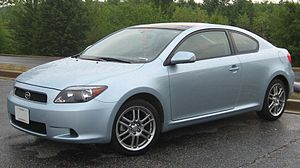
Scion / Bilmodeller
Scion tC
Scion er et bilmærke fra Toyota Motor Corporation til det Nordamerikanske marked. Mærket er grundlagt i 2002 og Scion's langsigtede mål er at appellere til Generation Y-forbrugere. De første Scion-modeller Scion xA hatchback og Scion xB wagon, blev sat til salg i Californien i 2003, efterfulgt af sportscupéen Scion tC og landsdækkede lancering i USA i 2004. En efterfølger til xA, Scion xD, blev præmieret i 2008 og Scion-mærket ekspanderede til Canada i 2010. Scion-navnet betyder familiens efterkommer eller arving og refererer både til bilmærket og dets ejere.